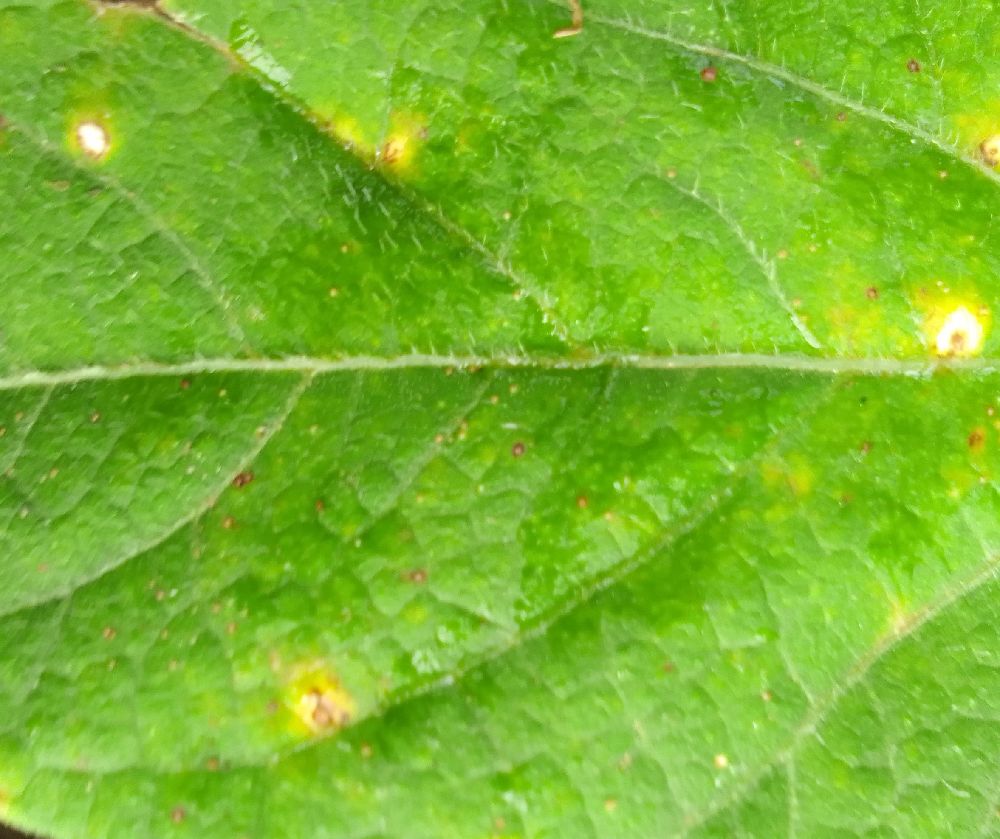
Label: rust